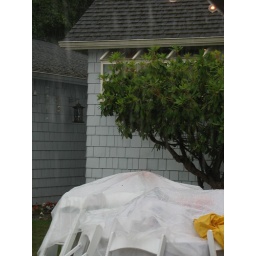
That is our table there under that plastic sheet!